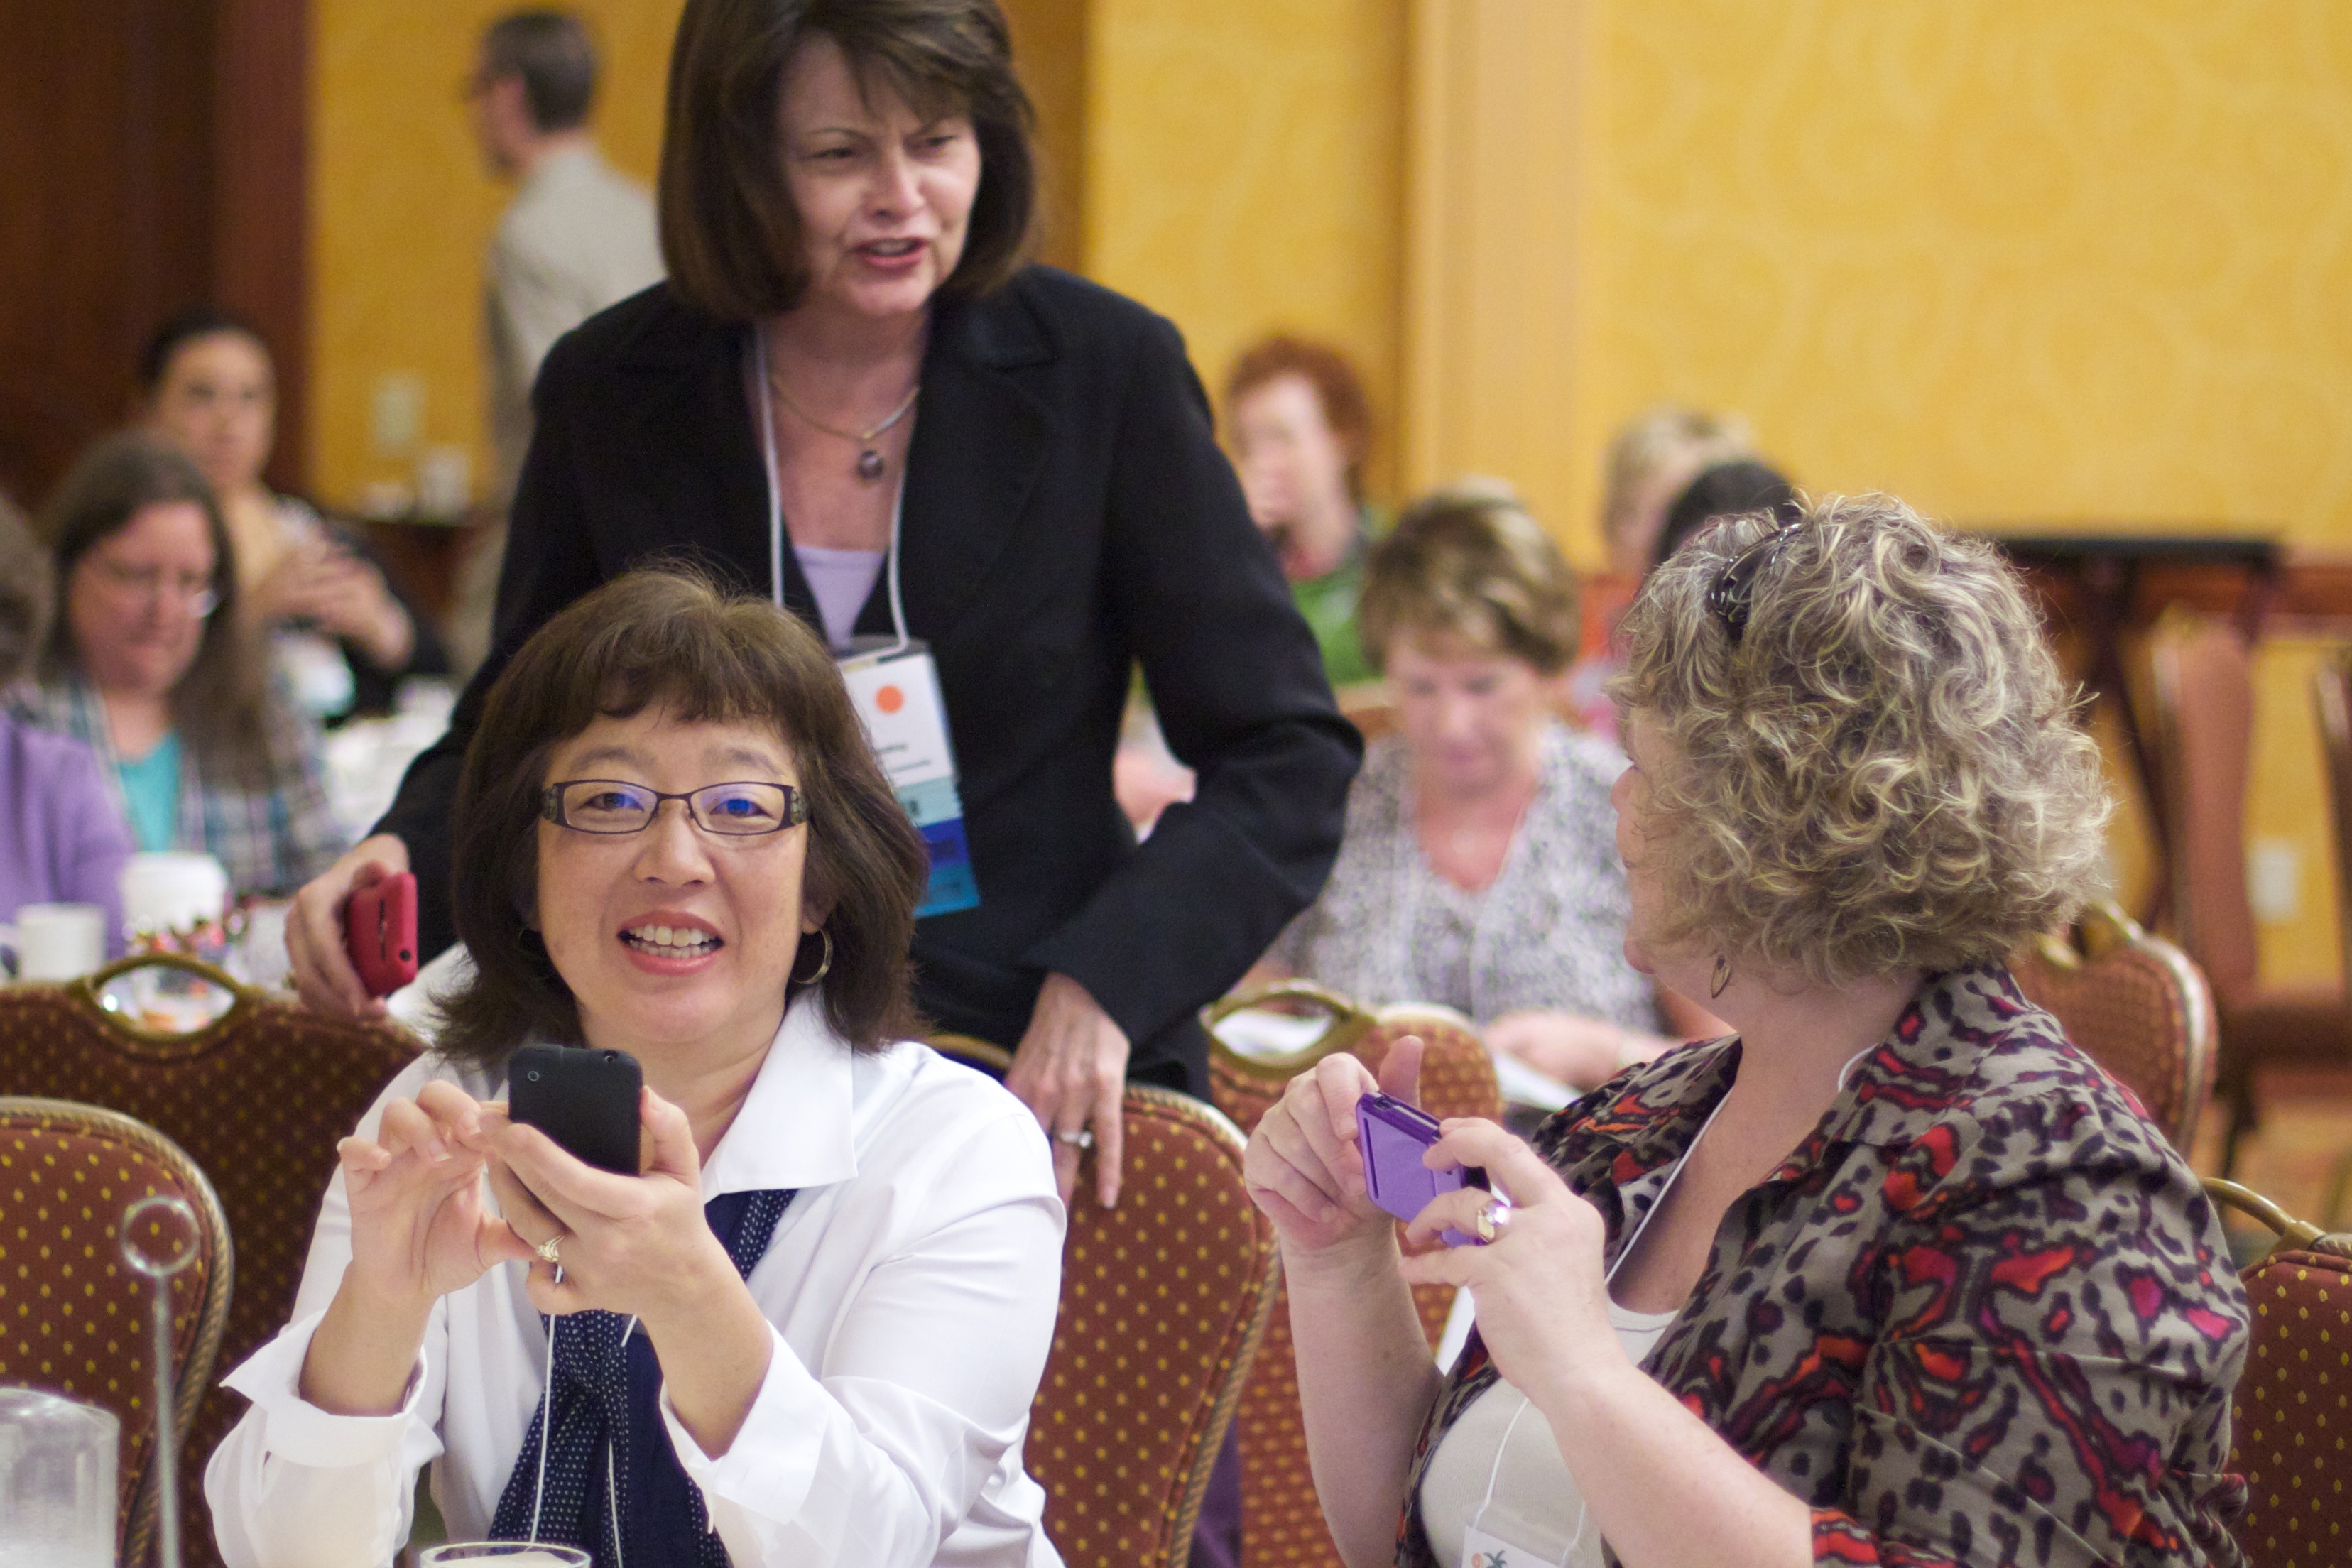
people, meal, lunch, itc11, ritual